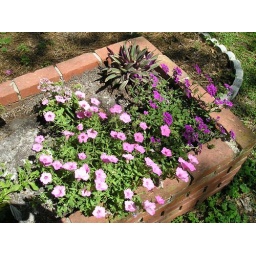
New flowers in brick bed